Norfolk County Courthouse (1795)

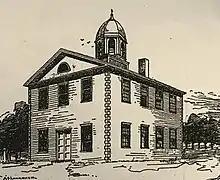
Norfolk County Courthouse

The Norfolk County Courthouse served Norfolk County, Massachusetts from soon after its establishment in 1792 until 1827. It was replaced by a new Norfolk County Courthouse. In later years, the building was known as Temperance Hall.